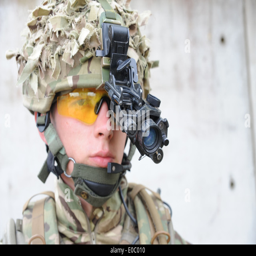
almost every soldier is now equipped with night - vision kit .